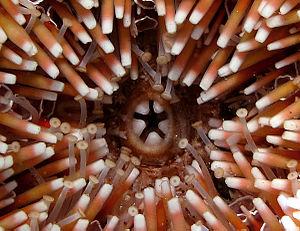
Gros plan sur les dents d'un oursin-fleur (Toxopneustes pileolus).
« Red sea urchin 'almost immortal' », BBC News, ‎ 24 novembre 2003
Toxopneustes pileolus est une espèce d’oursins tropical venimeux pouvant infliger de dangereuses piqures.